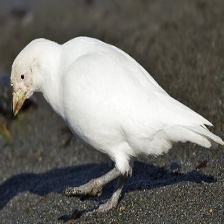
Species: SNOWY SHEATHBILL
Scientific name: CHIONIS ALBUS